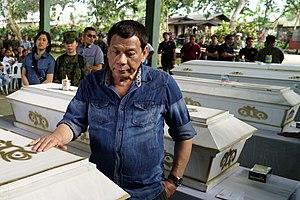
L'attentat de la cathédrale Notre-Dame-du-Mont-Carmel a lieu le 27 janvier 2019 à Jolo, dans l'île du même nom, aux Philippines. Une première explosion a lieu dans l'édifice puis une deuxième sur le parking, au moment de l'arrivée des secours. Le double attentat fait vingt morts et des dizaines de blessés.